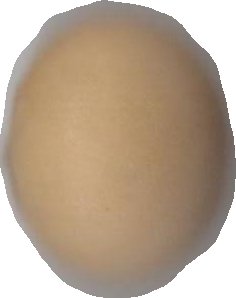
Variety: Dega